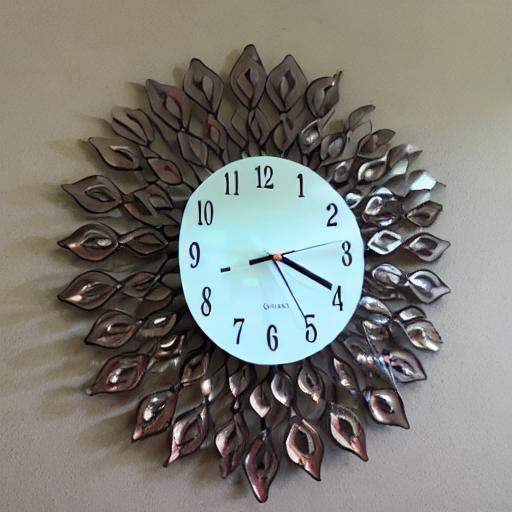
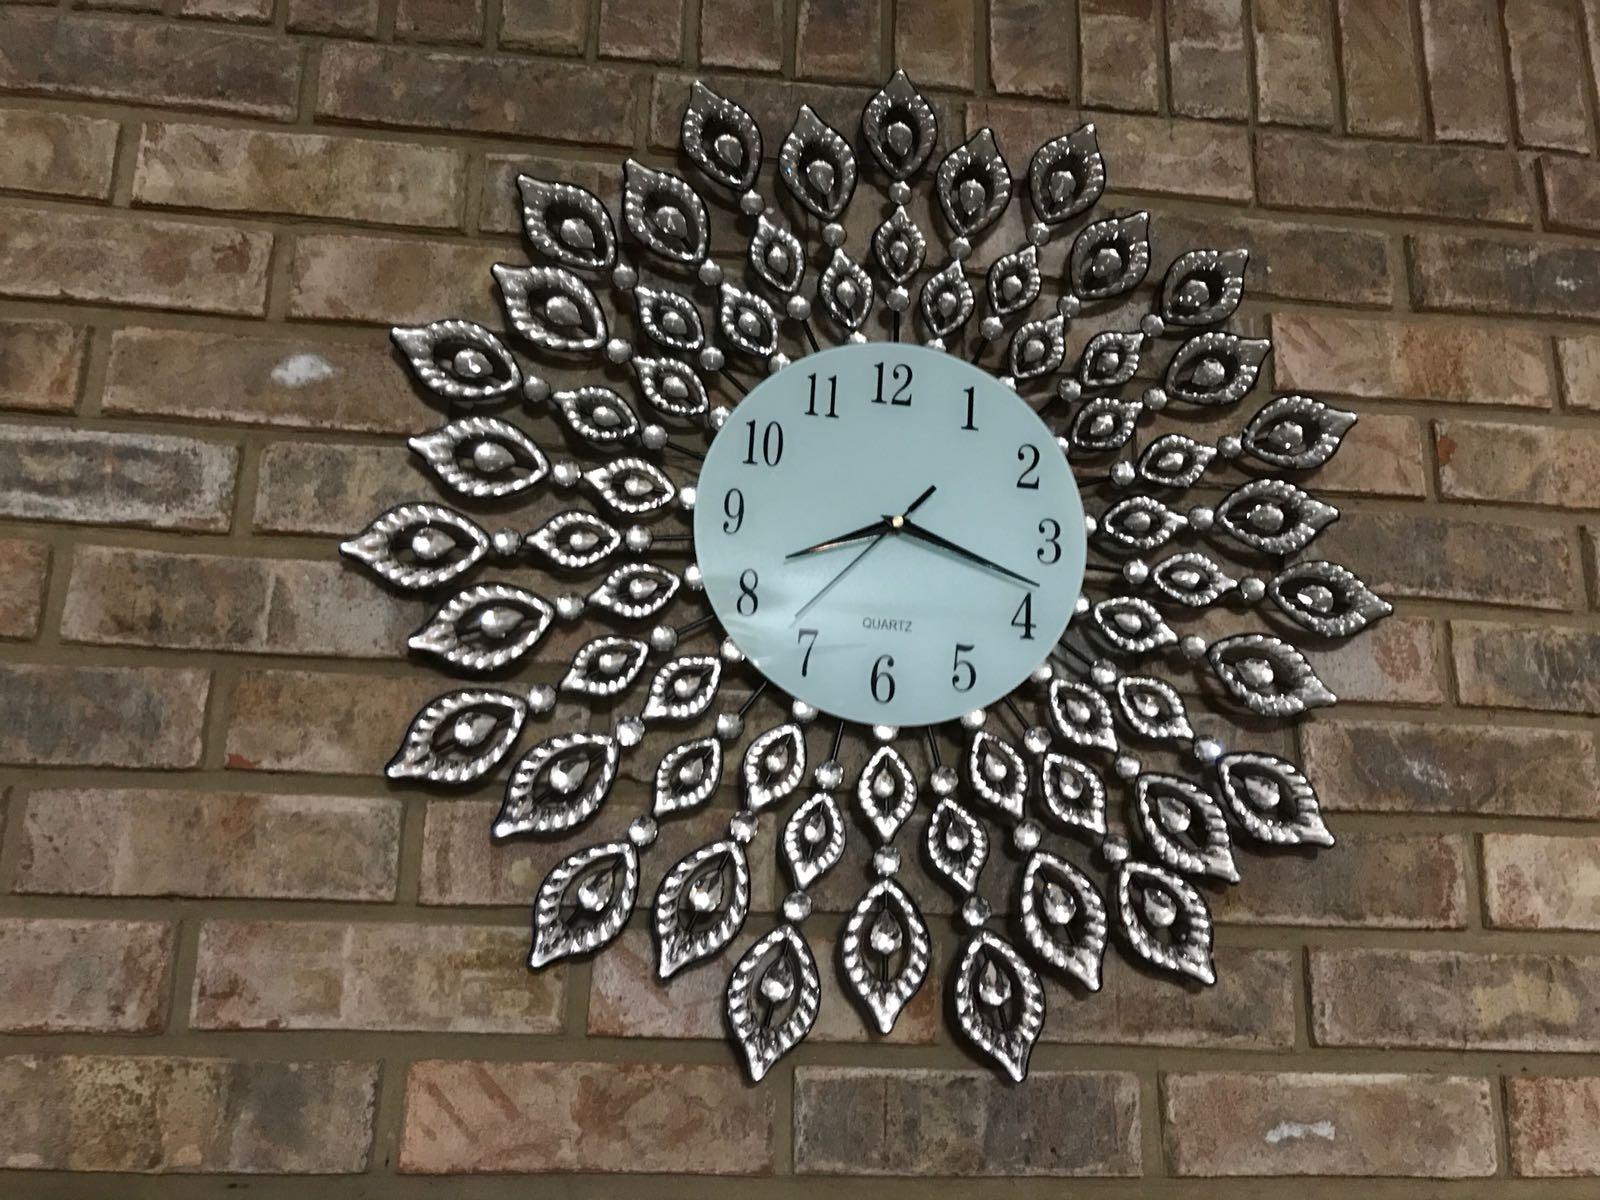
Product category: clock
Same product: no